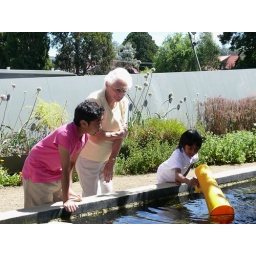
mum and the girls by the fish pond - Peppermint Bay